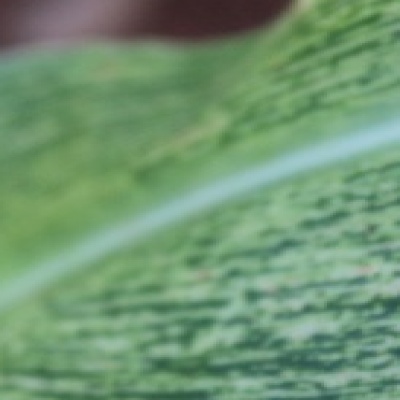
Label: Corn_(Maize)___Maize_Streak_Virus